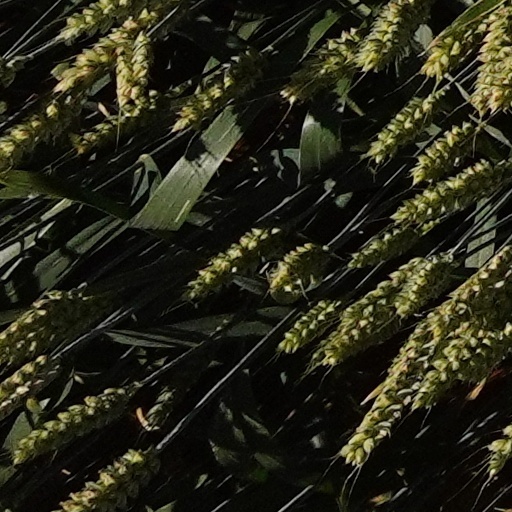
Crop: wheat